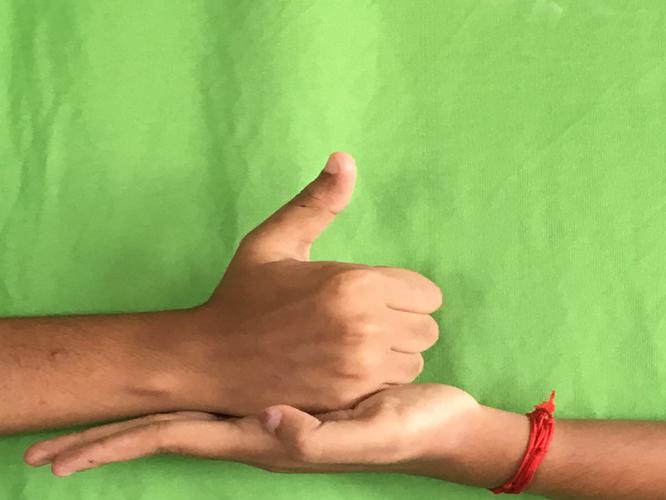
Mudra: Shivalinga
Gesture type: double_hand